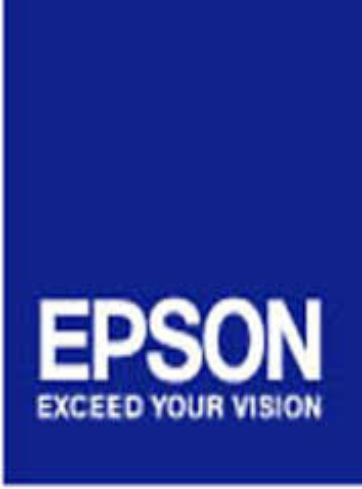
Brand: Hypson
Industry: Necessities